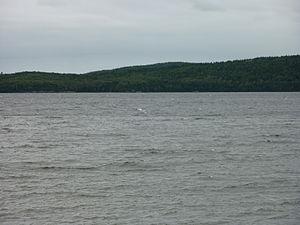
Lac Matapédia vu à partir du belvédère de Val-Brillant
La Matapédia est une municipalité régionale de comté située dans l'Est du Canada dans la région administrative du Bas-Saint-Laurent au Québec à l'entrée de la péninsule gaspésienne.